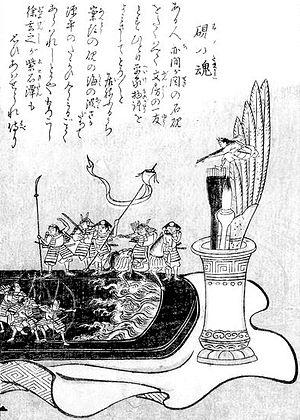
Konjaku hyakki shūi est le troisième livre de l'artiste japonais Toriyama Sekien de la série Gazu Hyakki Yagyō, publié ca. 1781. Ces ouvrages sont des bestiaires surnaturels, collections de fantômes, d'esprits, d'apparitions et de monstres, dont beaucoup proviennent de la littérature, du folklore et d'autres arts japonais. Ces œuvres ont exercé une profonde influence sur l'imagerie yōkai ultérieure au Japon.